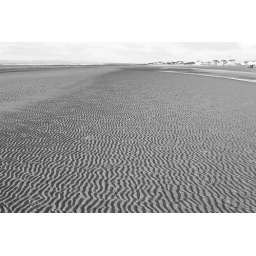
Black and white showing the ripples in the sand on Troon beach